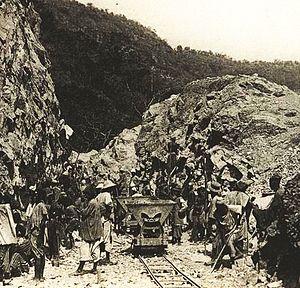
(Carte postale prise par le gouvernement français autour de 1904, photo de plus de cent ans, rognage et couleur corrigée par User: T L Miles, 5 juin 2007)
Le régime de l'indigénat est un régime pénal spécial réservé aux sujets indigènes des territoires coloniaux de la France au XIXᵉ siècle et XXᵉ siècle.